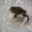
Label: frog